Vasco Ferretti

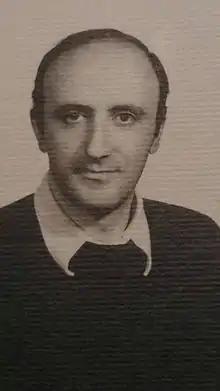

Vasco Ferretti (born 25 August 1935) is an Italian novelist, historian, professor and journalist from Buggiano, Tuscany. He has written books in the fiction genres of historical novels and the Romance novel. His most important books are "Kesselring" (2009), "Vip & Stars" (1983), "Dante Alighieri e la battaglia di Montecatini" (2015), "Le stragi naziste sotto la linea gotica 1944: Sant'Anna di Stazzema, Padule di Fucecchio, Marzabotto" (2004).